Jackson Laboratory

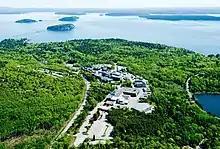
Aerial view of The Jackson Laboratory campus in Bar Harbor, Maine

The Jackson Laboratory (often abbreviated as JAX) is an independent, non-profit biomedical research institution which was founded by Clarence Cook Little in 1929. It employs over 3,000 employees in Bar Harbor, Maine; Sacramento, California; Farmington, Connecticut; Shanghai, China; and Yokohama, Japan. The institution is a National Cancer Institute-designated Cancer Center and has NIH Centers of Excellence in aging and systems genetics. The stated mission of The Jackson Laboratory is "to discover the genetic basis for preventing, treating and curing human diseases, and to enable research and education for the global biomedical community."